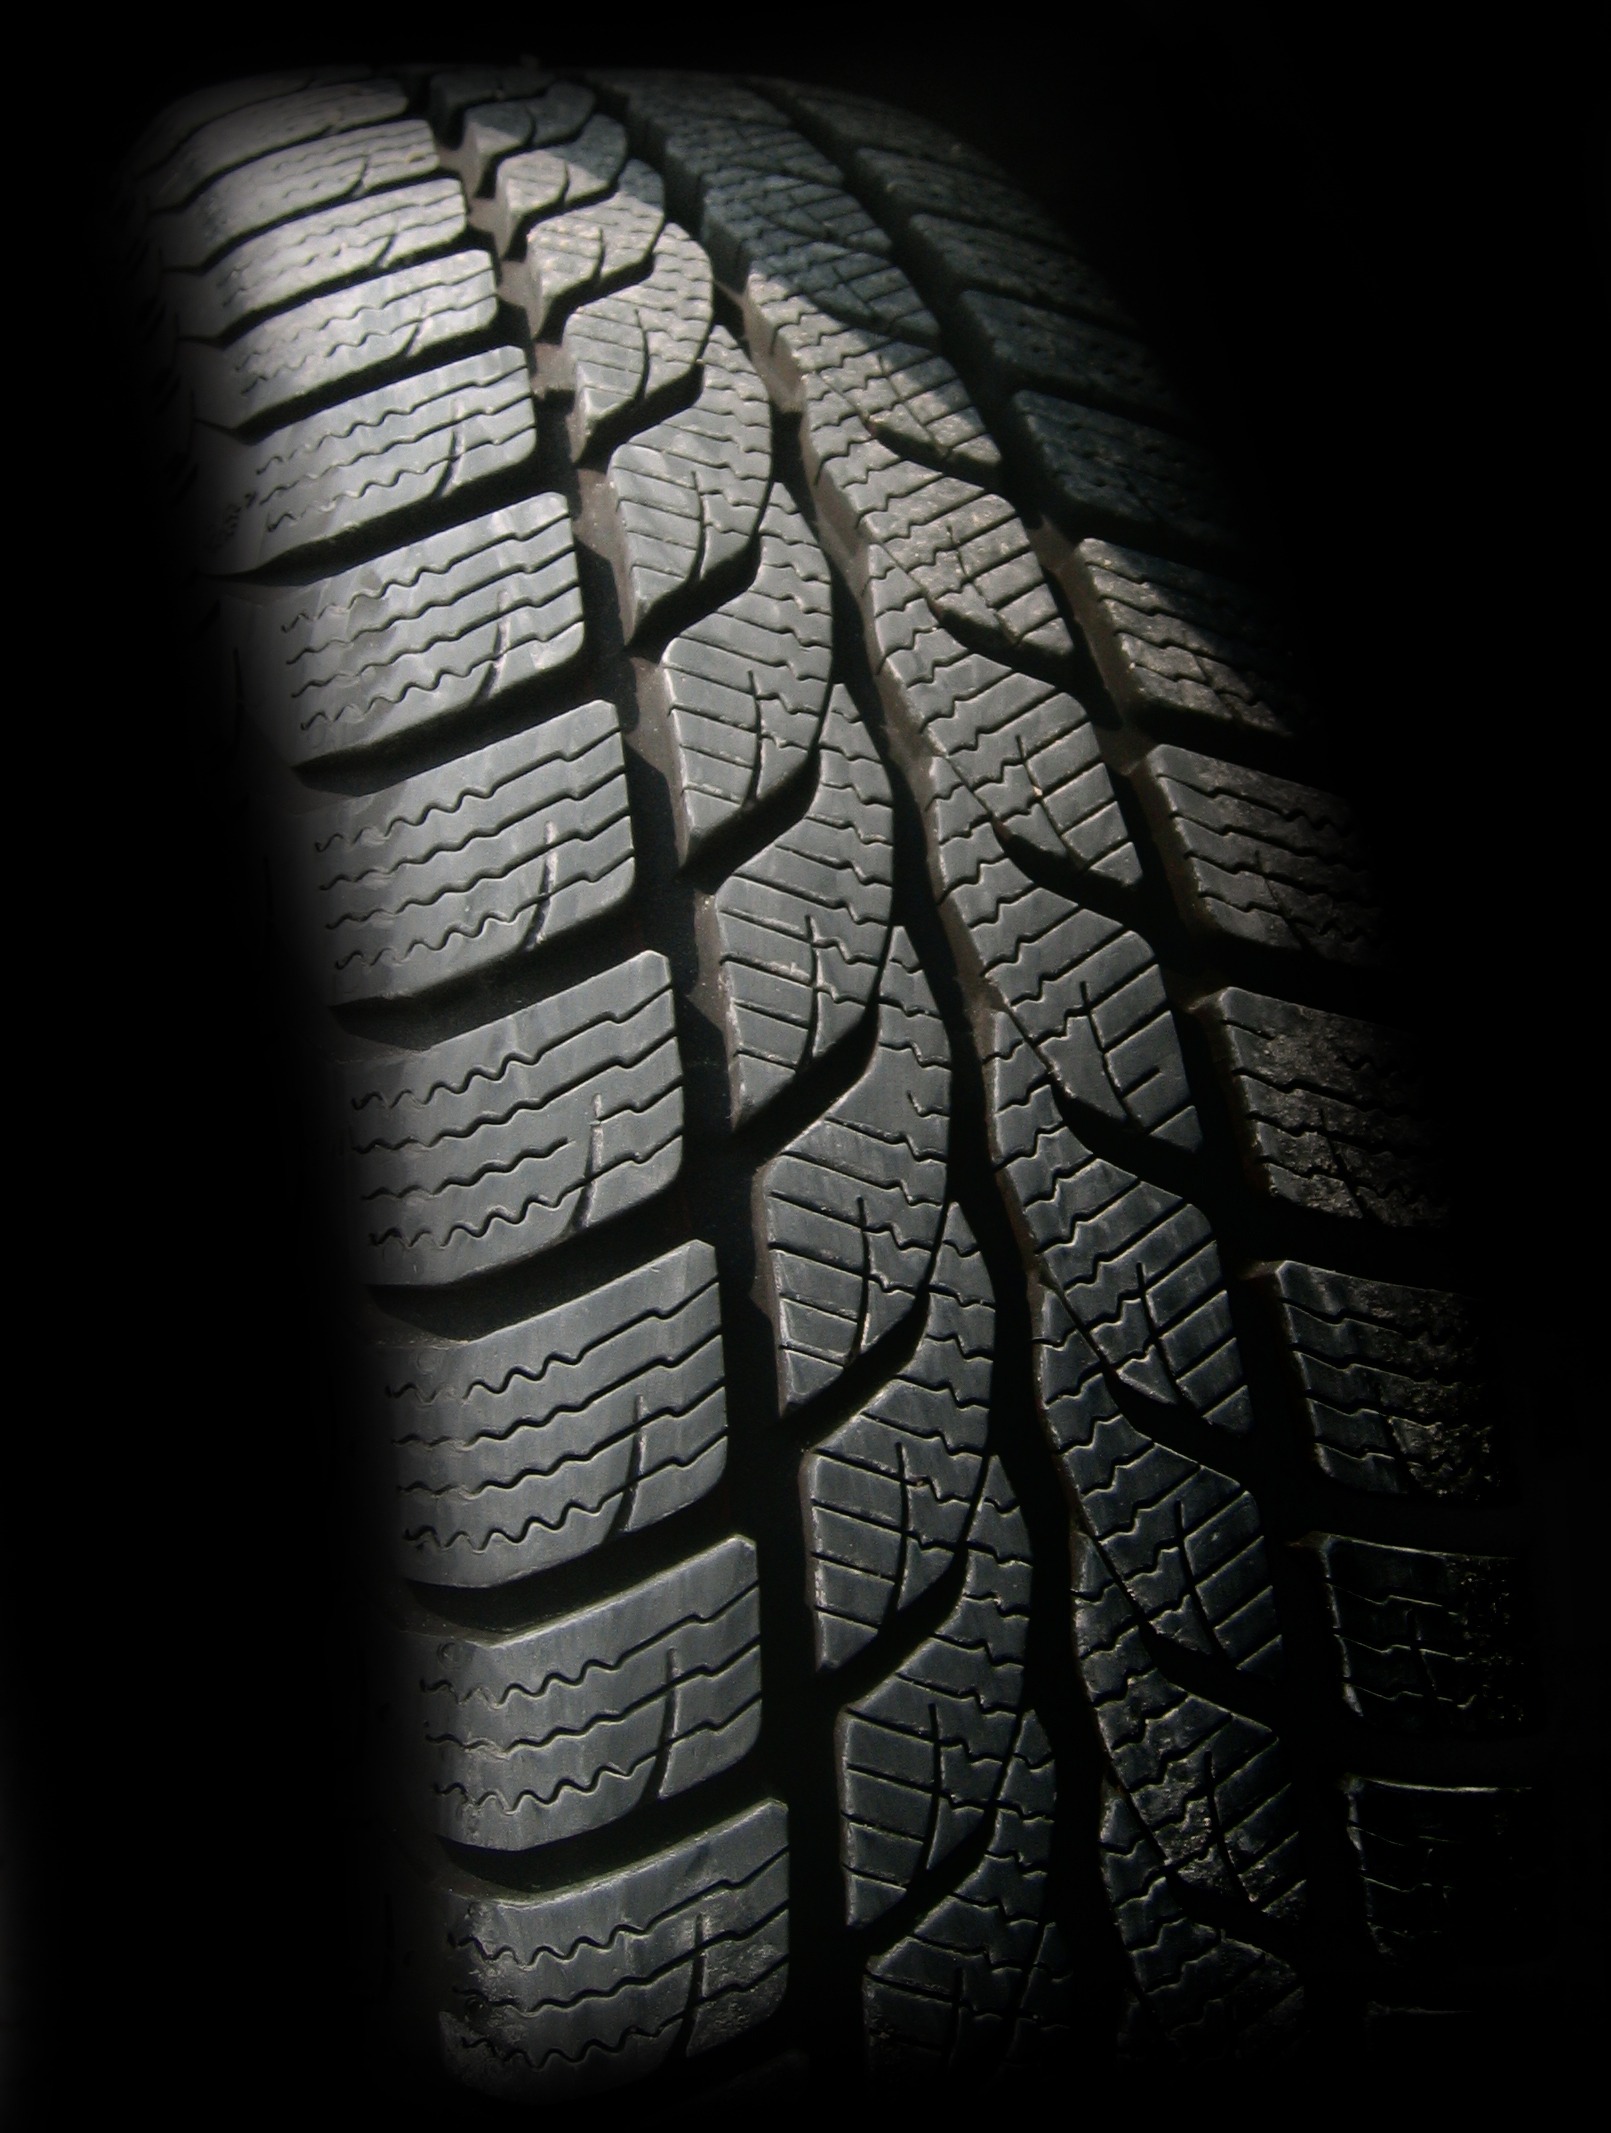
snow, cold, winter, black and white, wheel, profile, soil, auto, monochrome, tire, circle, font, symmetry, accessories, rubber, auto tires, winter tires, mature, tread, duty, auto part, liability, monochrome photography, automotive tire, tire care, winter tyres compulsory